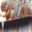
Label: squirrel